Musical saw

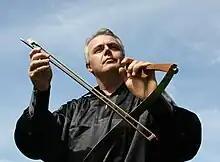
A musical saw, without teeth

Sawists often use standard wood-cutting saws, although special musical saws are also made. As compared with wood-cutting saws, the blades of musical saws are generally wider, for range, and longer, for finer control. They do not have set or sharpened teeth, and may have grain running parallel to the back edge of the saw, rather than parallel to the teeth. Some musical saws are made with thinner metal, to increase flexibility, while others are made thicker, for a richer tone, longer sustain, and stronger harmonics.